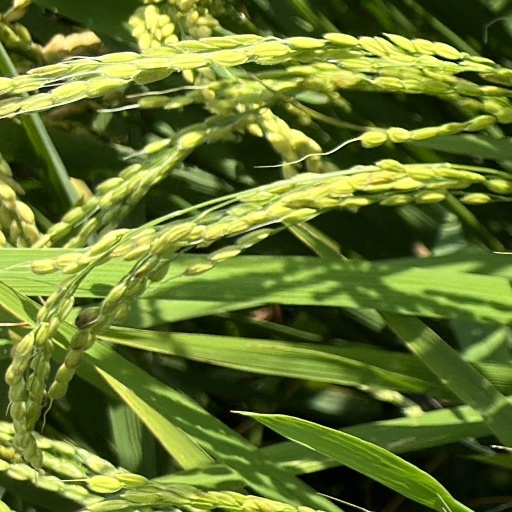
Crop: rice